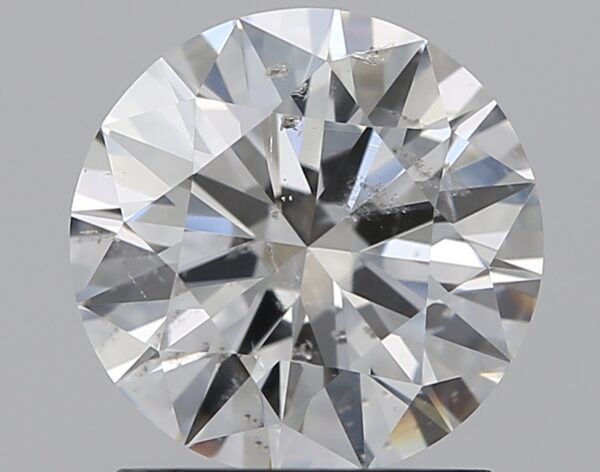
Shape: round
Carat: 1.5
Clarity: SI2
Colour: F
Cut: EX
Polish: EX
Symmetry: EX
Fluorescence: F
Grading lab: GIA
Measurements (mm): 7.36 x 7.41 x 4.49